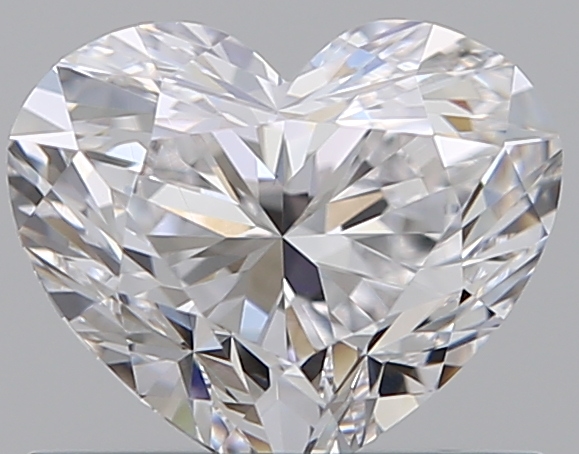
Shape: heart
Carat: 0.73
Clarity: VS2
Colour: E
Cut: EX
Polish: EX
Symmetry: EX
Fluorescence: N
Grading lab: GIA
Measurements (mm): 5.35 x 6.35 x 3.64